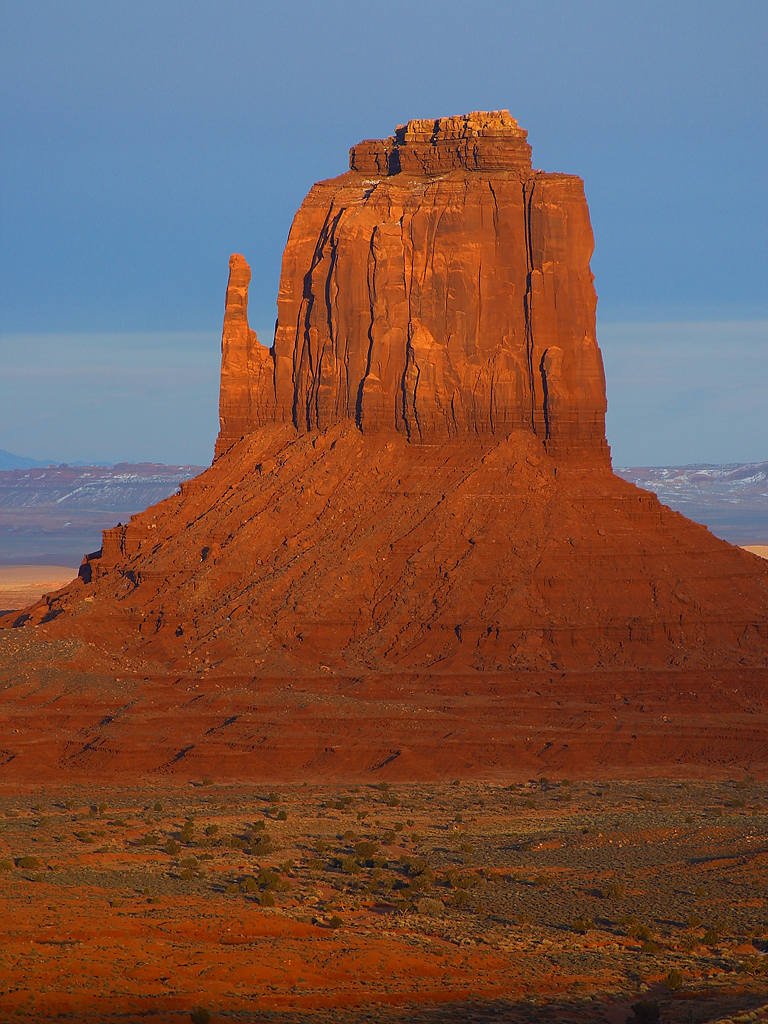
landscape, coast, sand, rock, desert, formation, cliff, arch, usa, terrain, material, climb, arizona, geology, towers, loneliness, badlands, plateau, cape, wadi, butte, landform, monument valley, rocky towers, route 66, natural environment, geographical feature